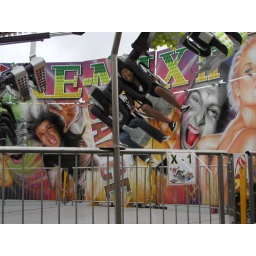
Sweet painted backdrop for the Remix ride; Kyle is in the orange shirt behind the riders. Weird.